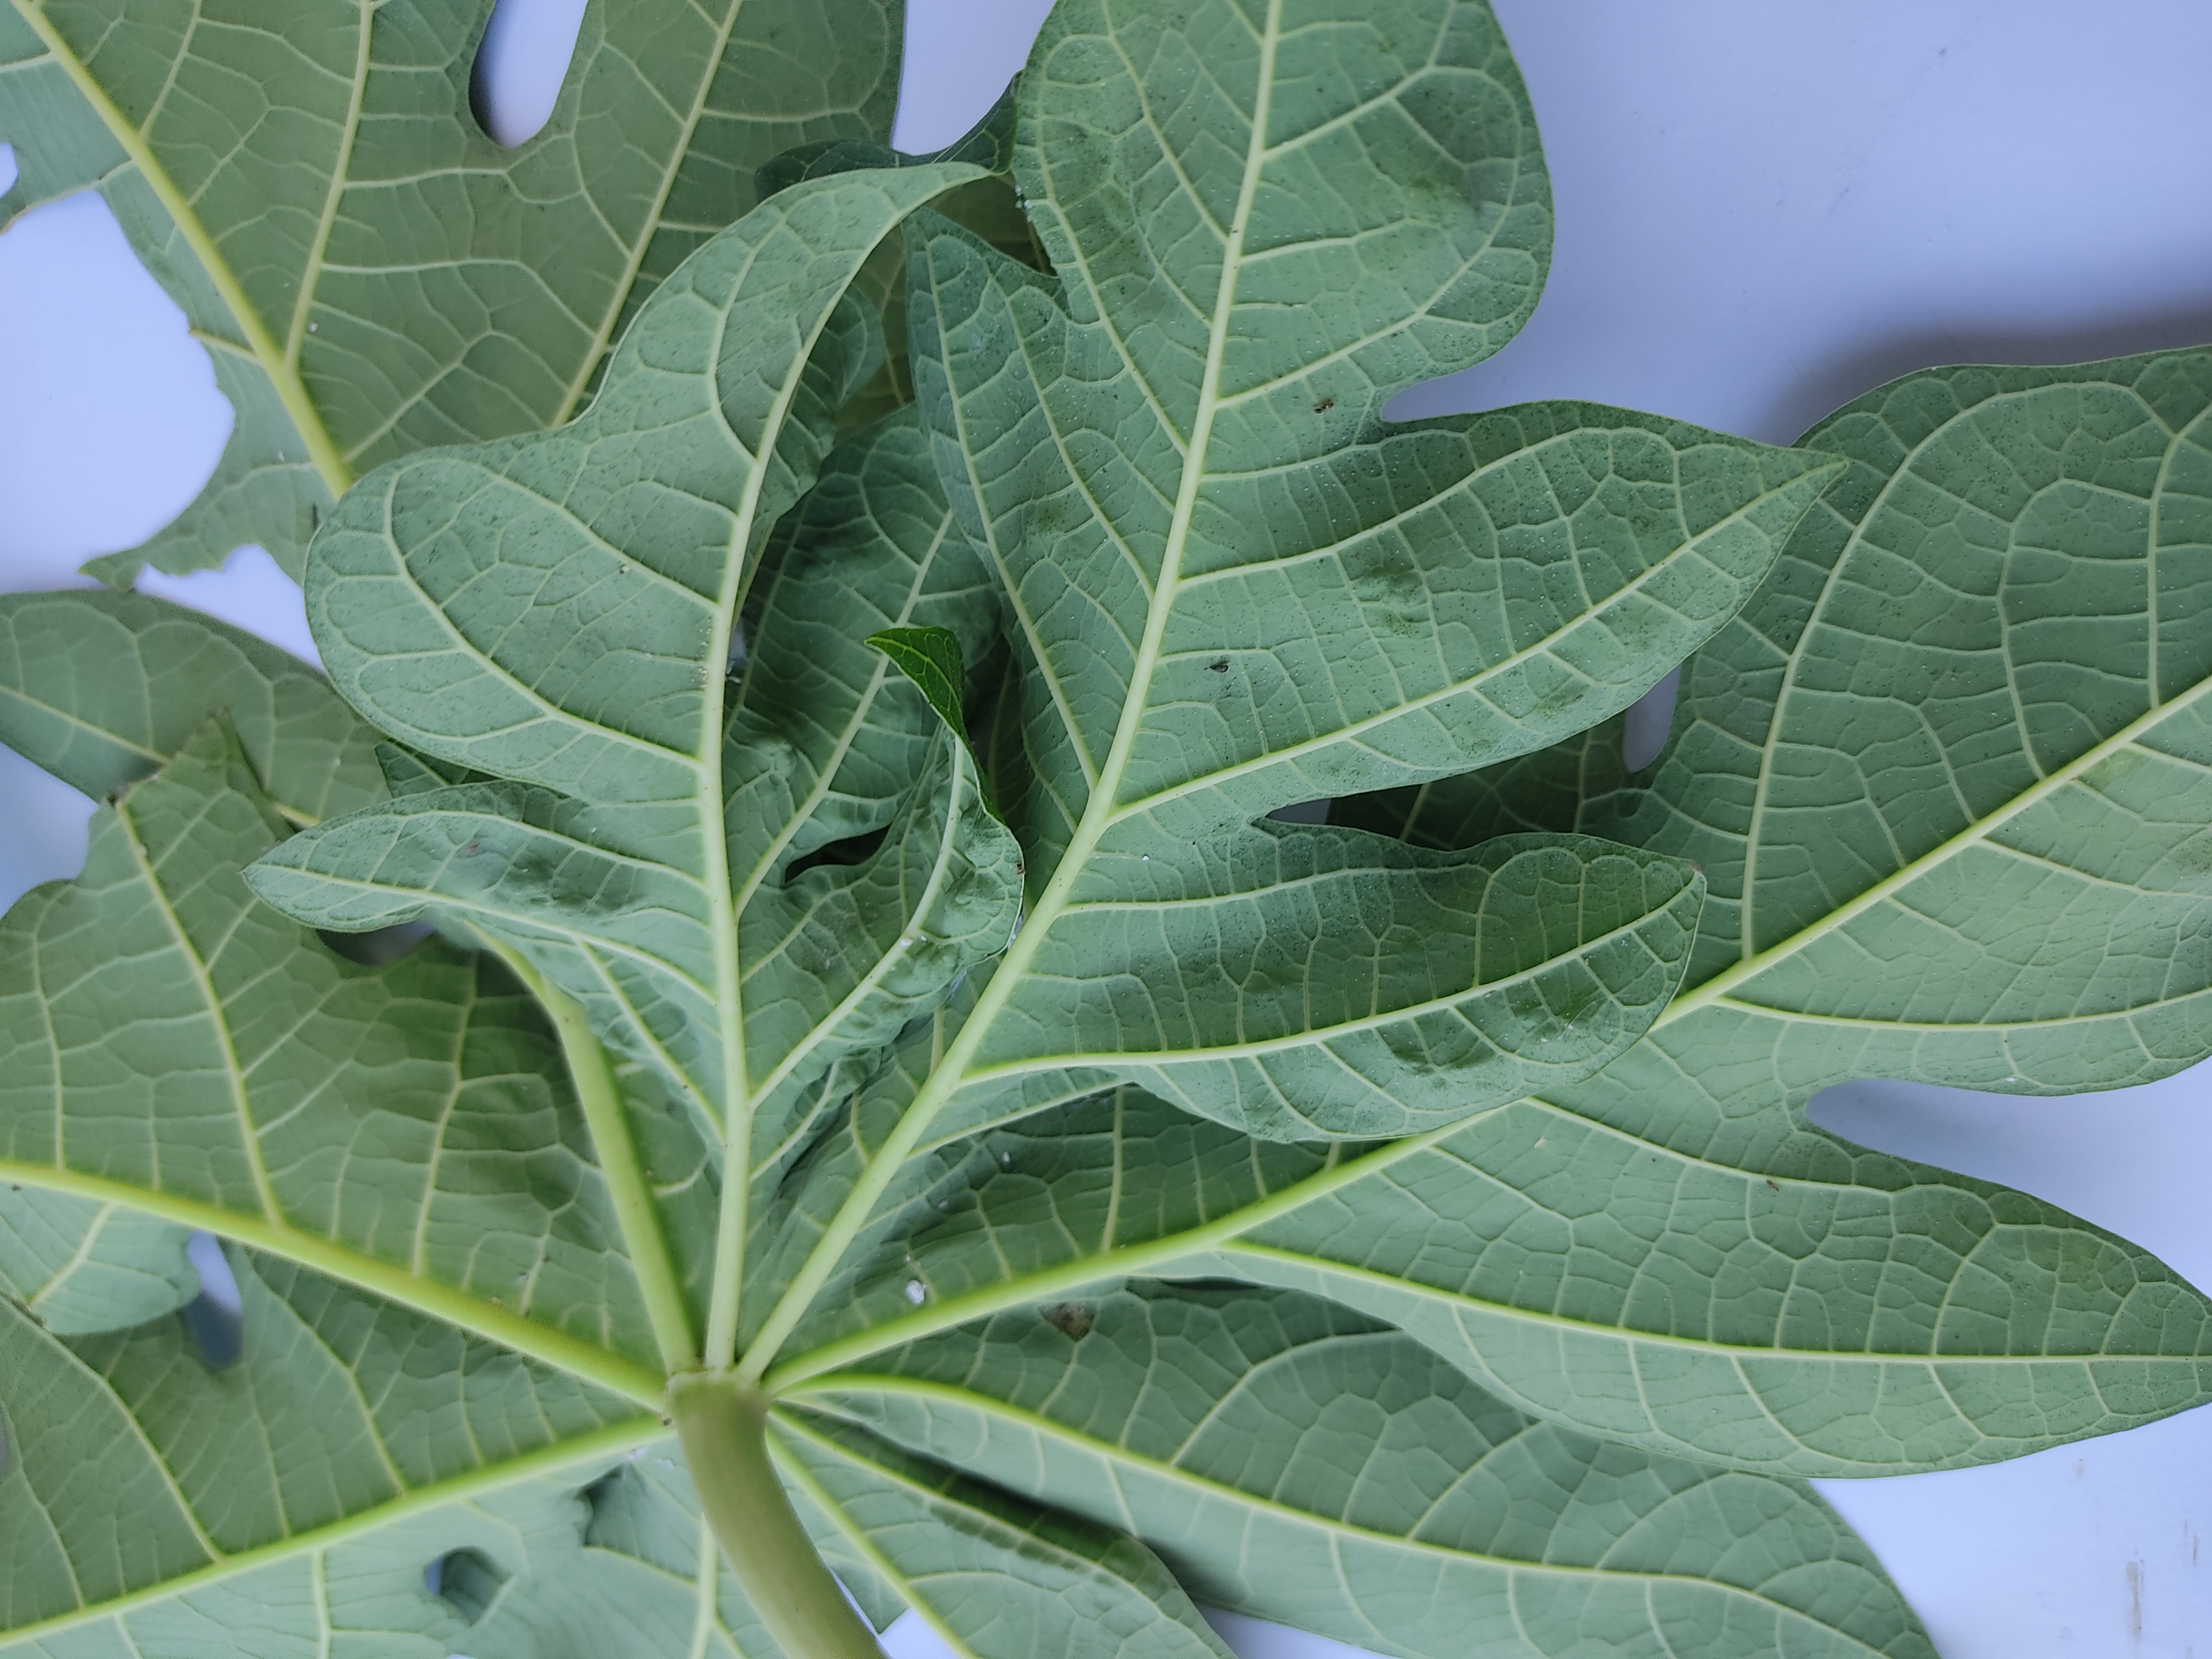
Label: Mealybug